Kuwait Armed Forces

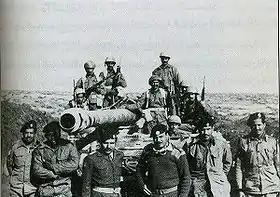
The Al Jahra Force in the Golan Heights

In 1973, the Kuwait Armed Forces entered into their third alert phase with the beginning of the 1973 Samita border skirmish which led to a significant change in the operational capabilities of the Armed Forces.